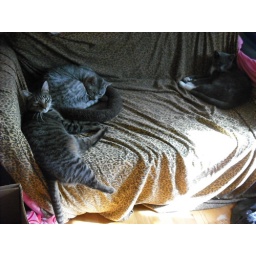
three cats sleeping on leopard print couch in sunlight